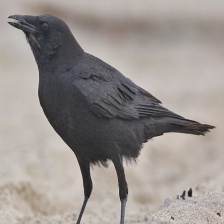
Species: CROW
Scientific name: CORVUS